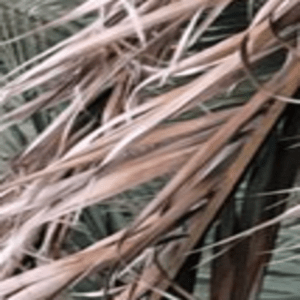
Label: Potassium Deficiency